Thomas Pynchon

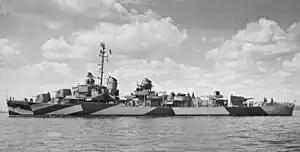
During his time as a US Navy sailor, Pynchon is believed to have served aboard the USS "Hank" during the Suez Crisis.

Thomas Pynchon was born on May 8, 1937, in Glen Cove, Long Island, New York, one of three children of engineer and politician Thomas Ruggles Pynchon Sr. (1907–1995) and Katherine Frances Bennett (1909–1996), a nurse. During his childhood, Pynchon alternately attended church at an Episcopal church with his father and a Catholic church with his mother.